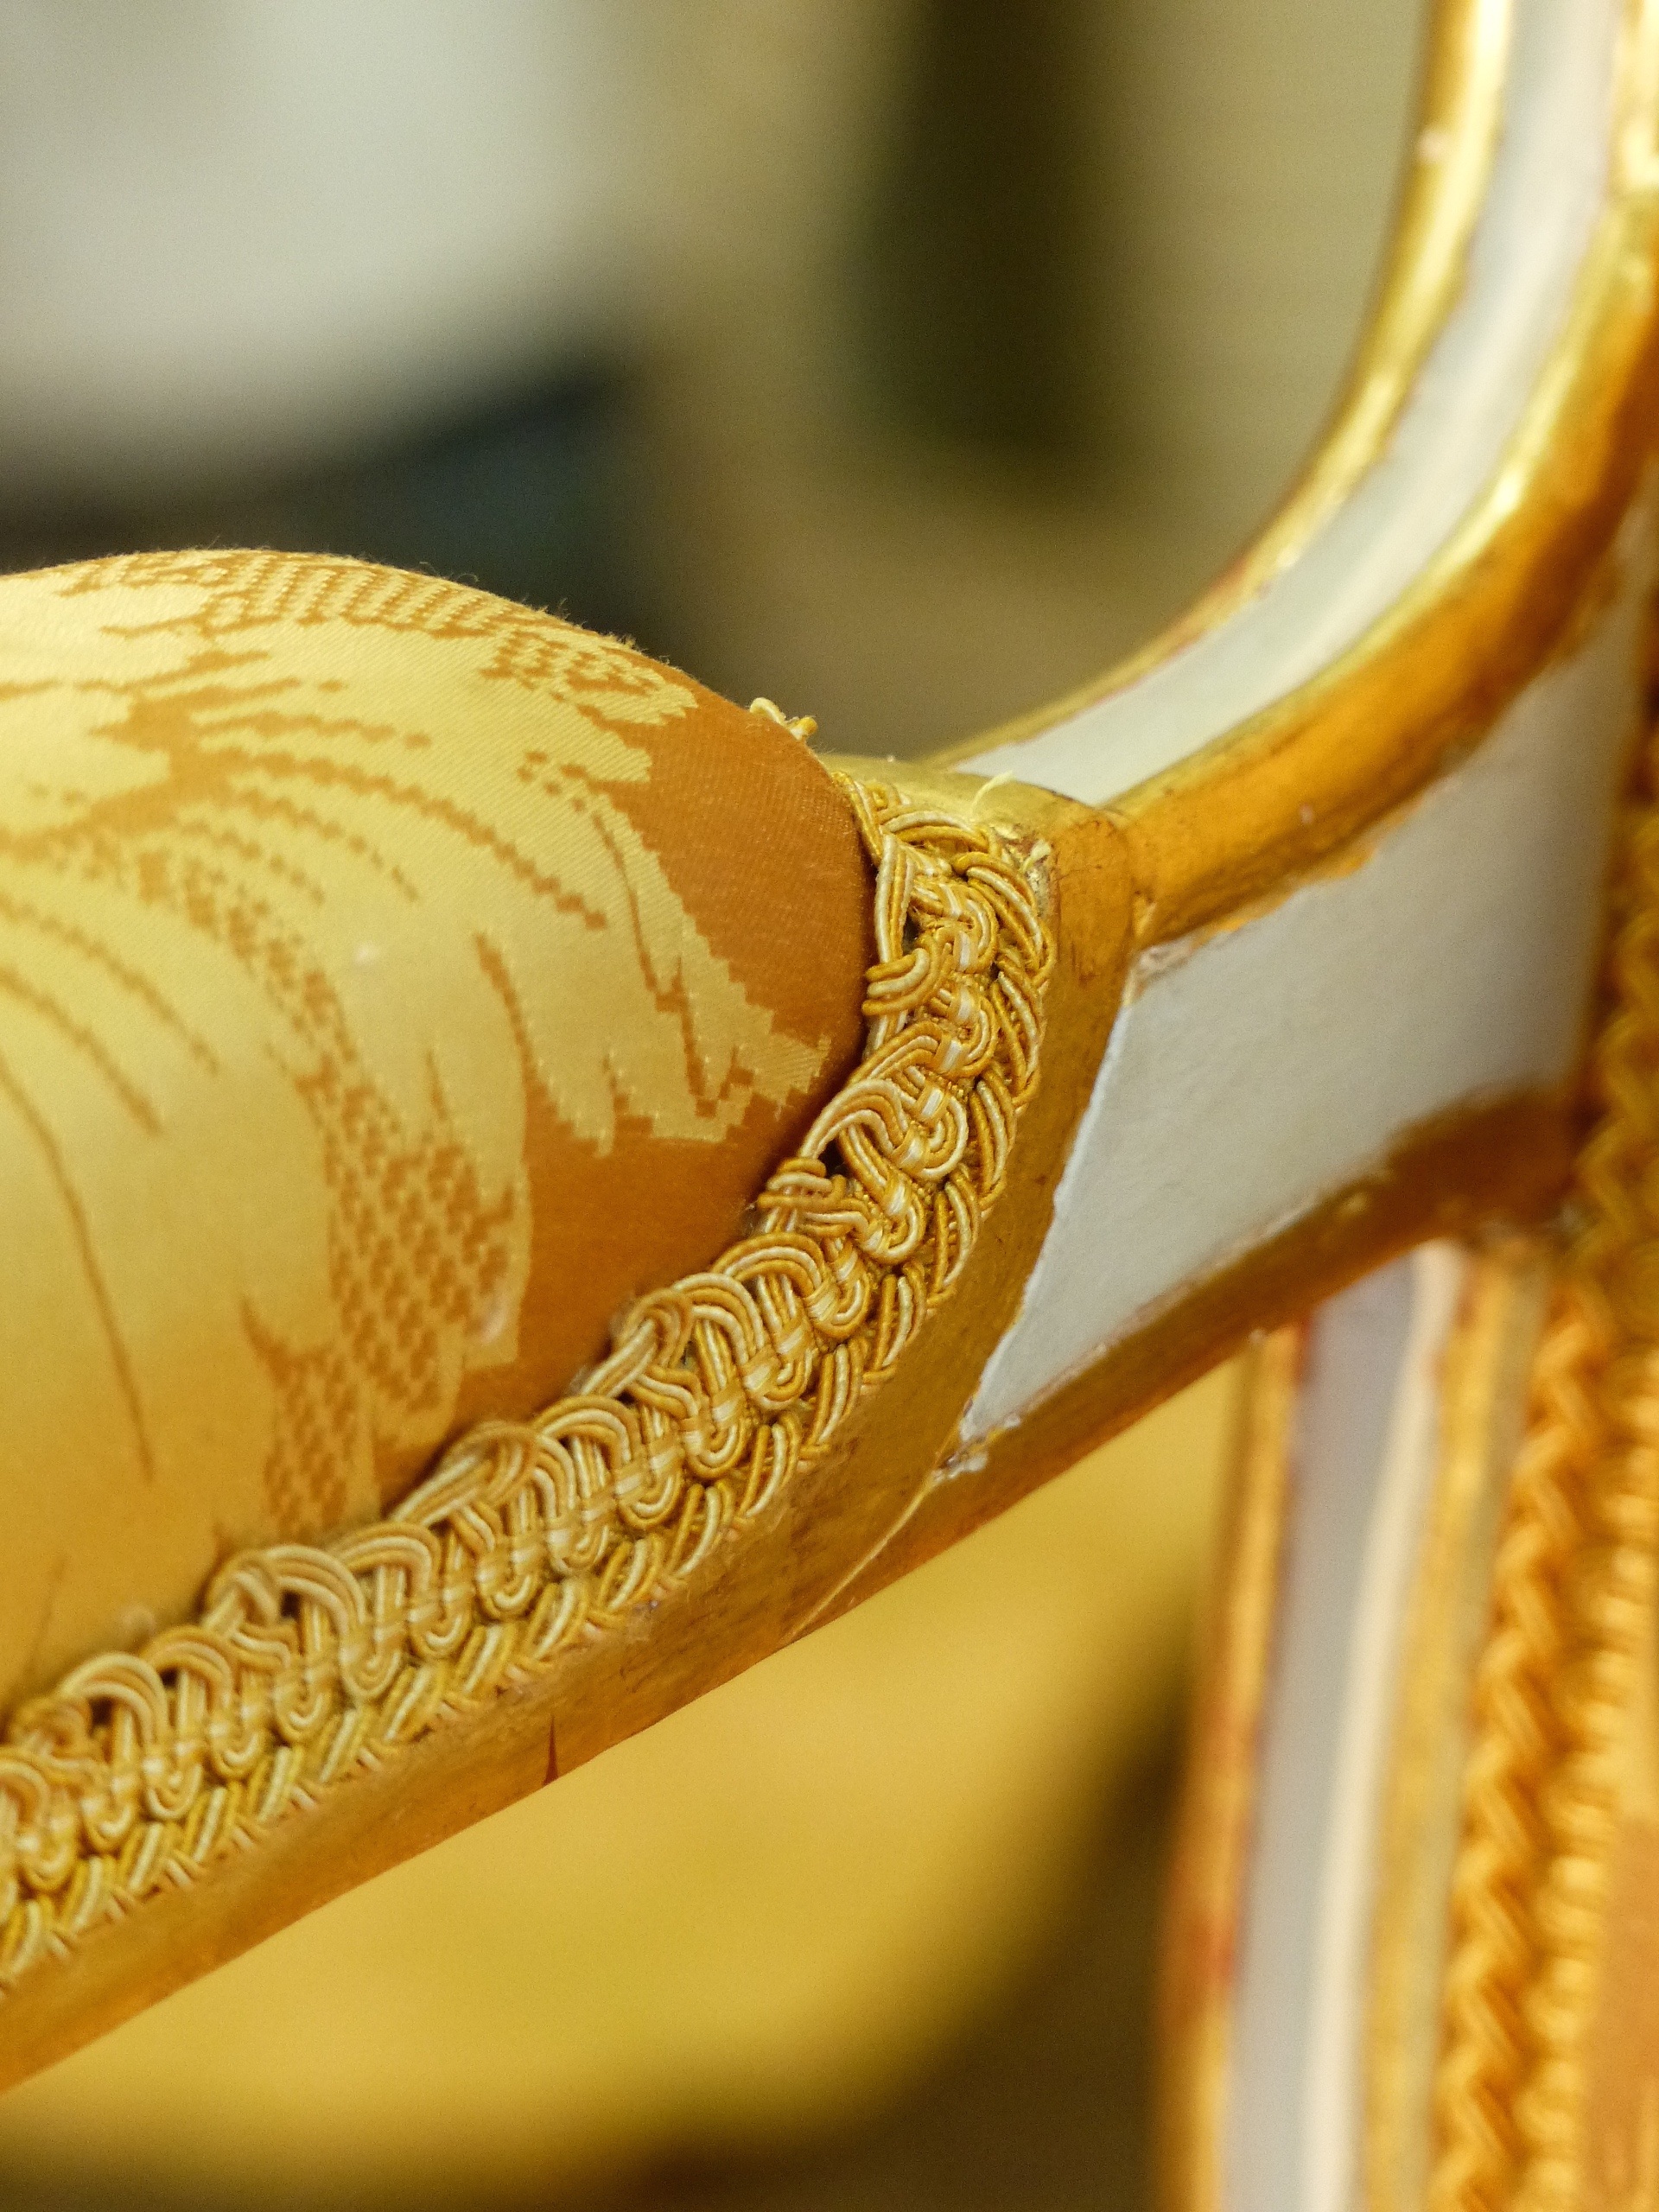
metal, bangle, fabric, close up, jewellery, gold, brass, armchair, armrest, silk, upholsterer, trimmings